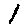
Label: 1